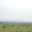
Label: plain